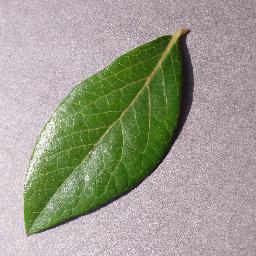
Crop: blueberry
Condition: healthy